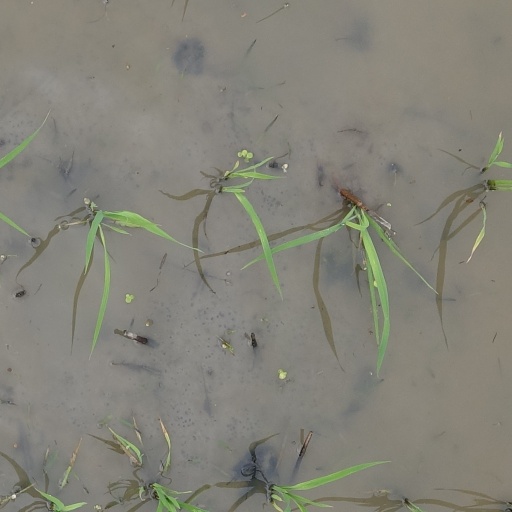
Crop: rice